Operation Agreement

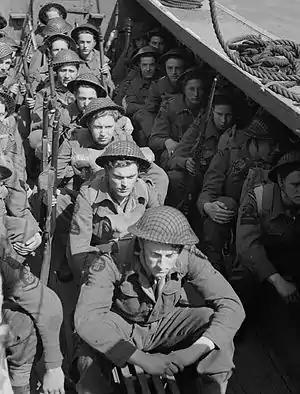
British commandos during a training exercise 9 May 1944

Another landing by motor launches and boats, carrying the Highlanders and Fusiliers (part of Hammer Force, whose Vickers MMGs were to defend the perimeter) failed to reach the landing point. Because of the massed fire from Tobruk harbour, only MTB 261 and MTB 314, made it into Marsa Umm el Sciausc, the target cove. MTB 314 was stranded in the shallow water but MTB 261 managed to land Sergeant 'Dusty' Miller and a group of Fusiliers and sail out. The motor launches ML 353, ML 352 and ML 349 and 17 MTBs were beaten back by boom defences and an Italian flotilla of torpedo boats and (armed motor barges).